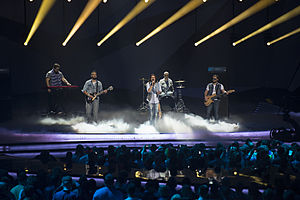
Dorians
Dorians (2013)
Dorians er en armensk sanggruppe, som repræsentere Armenien til Eurovision Song Contest 2013 i Malmø, Sverige med sangen "Lonely Planet".